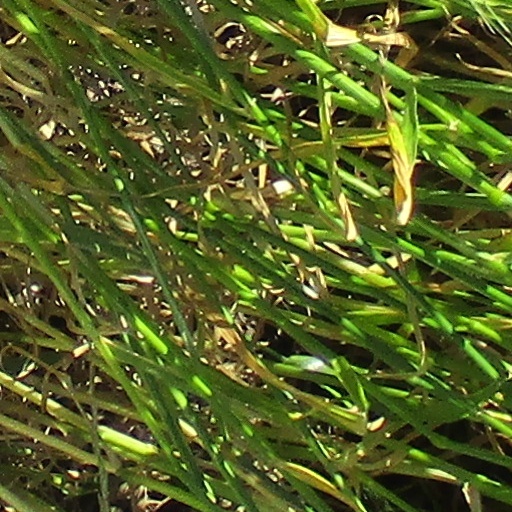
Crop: wheat